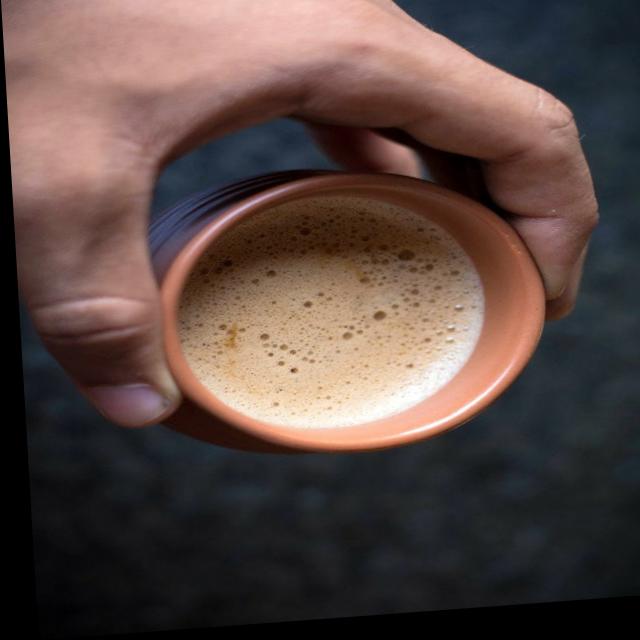
Dish: chai